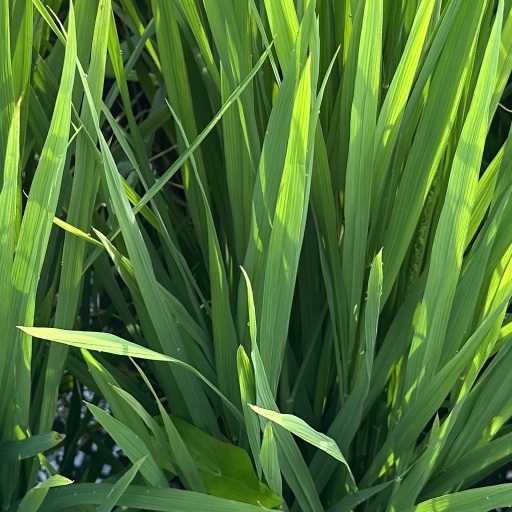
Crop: rice